St Giles in the Fields

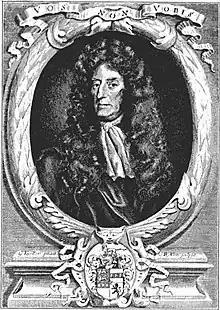
Roger L'Estrange, last Licenser and Surveyor of the Press in England. Translator of Aesop's Fables

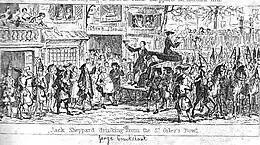
An engraving by G. Cruikshank showing Jack Sheppard at the Crown/Angel Inn with St Giles churchyard on the right hand side.

Not many chest tombs survive in situ in St Giles Churchyard however, standing among the bushes at the south corner of the east end of the church is the tomb of Richard Penderel, the humble West Country Yeoman instrumental in the deliverance of King Charles II after the Battle of Worcester in 1651. Penderel sheltered and disguised the King in his own home before secreting him high in the branches of the Royal Oak to evade his pursuers. Penderel and his five brothers later escorted the king on the first stage of his perilous escape to France.